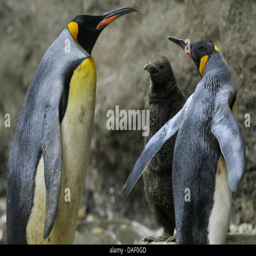
a young king penguin stands between older animals at the zoo .